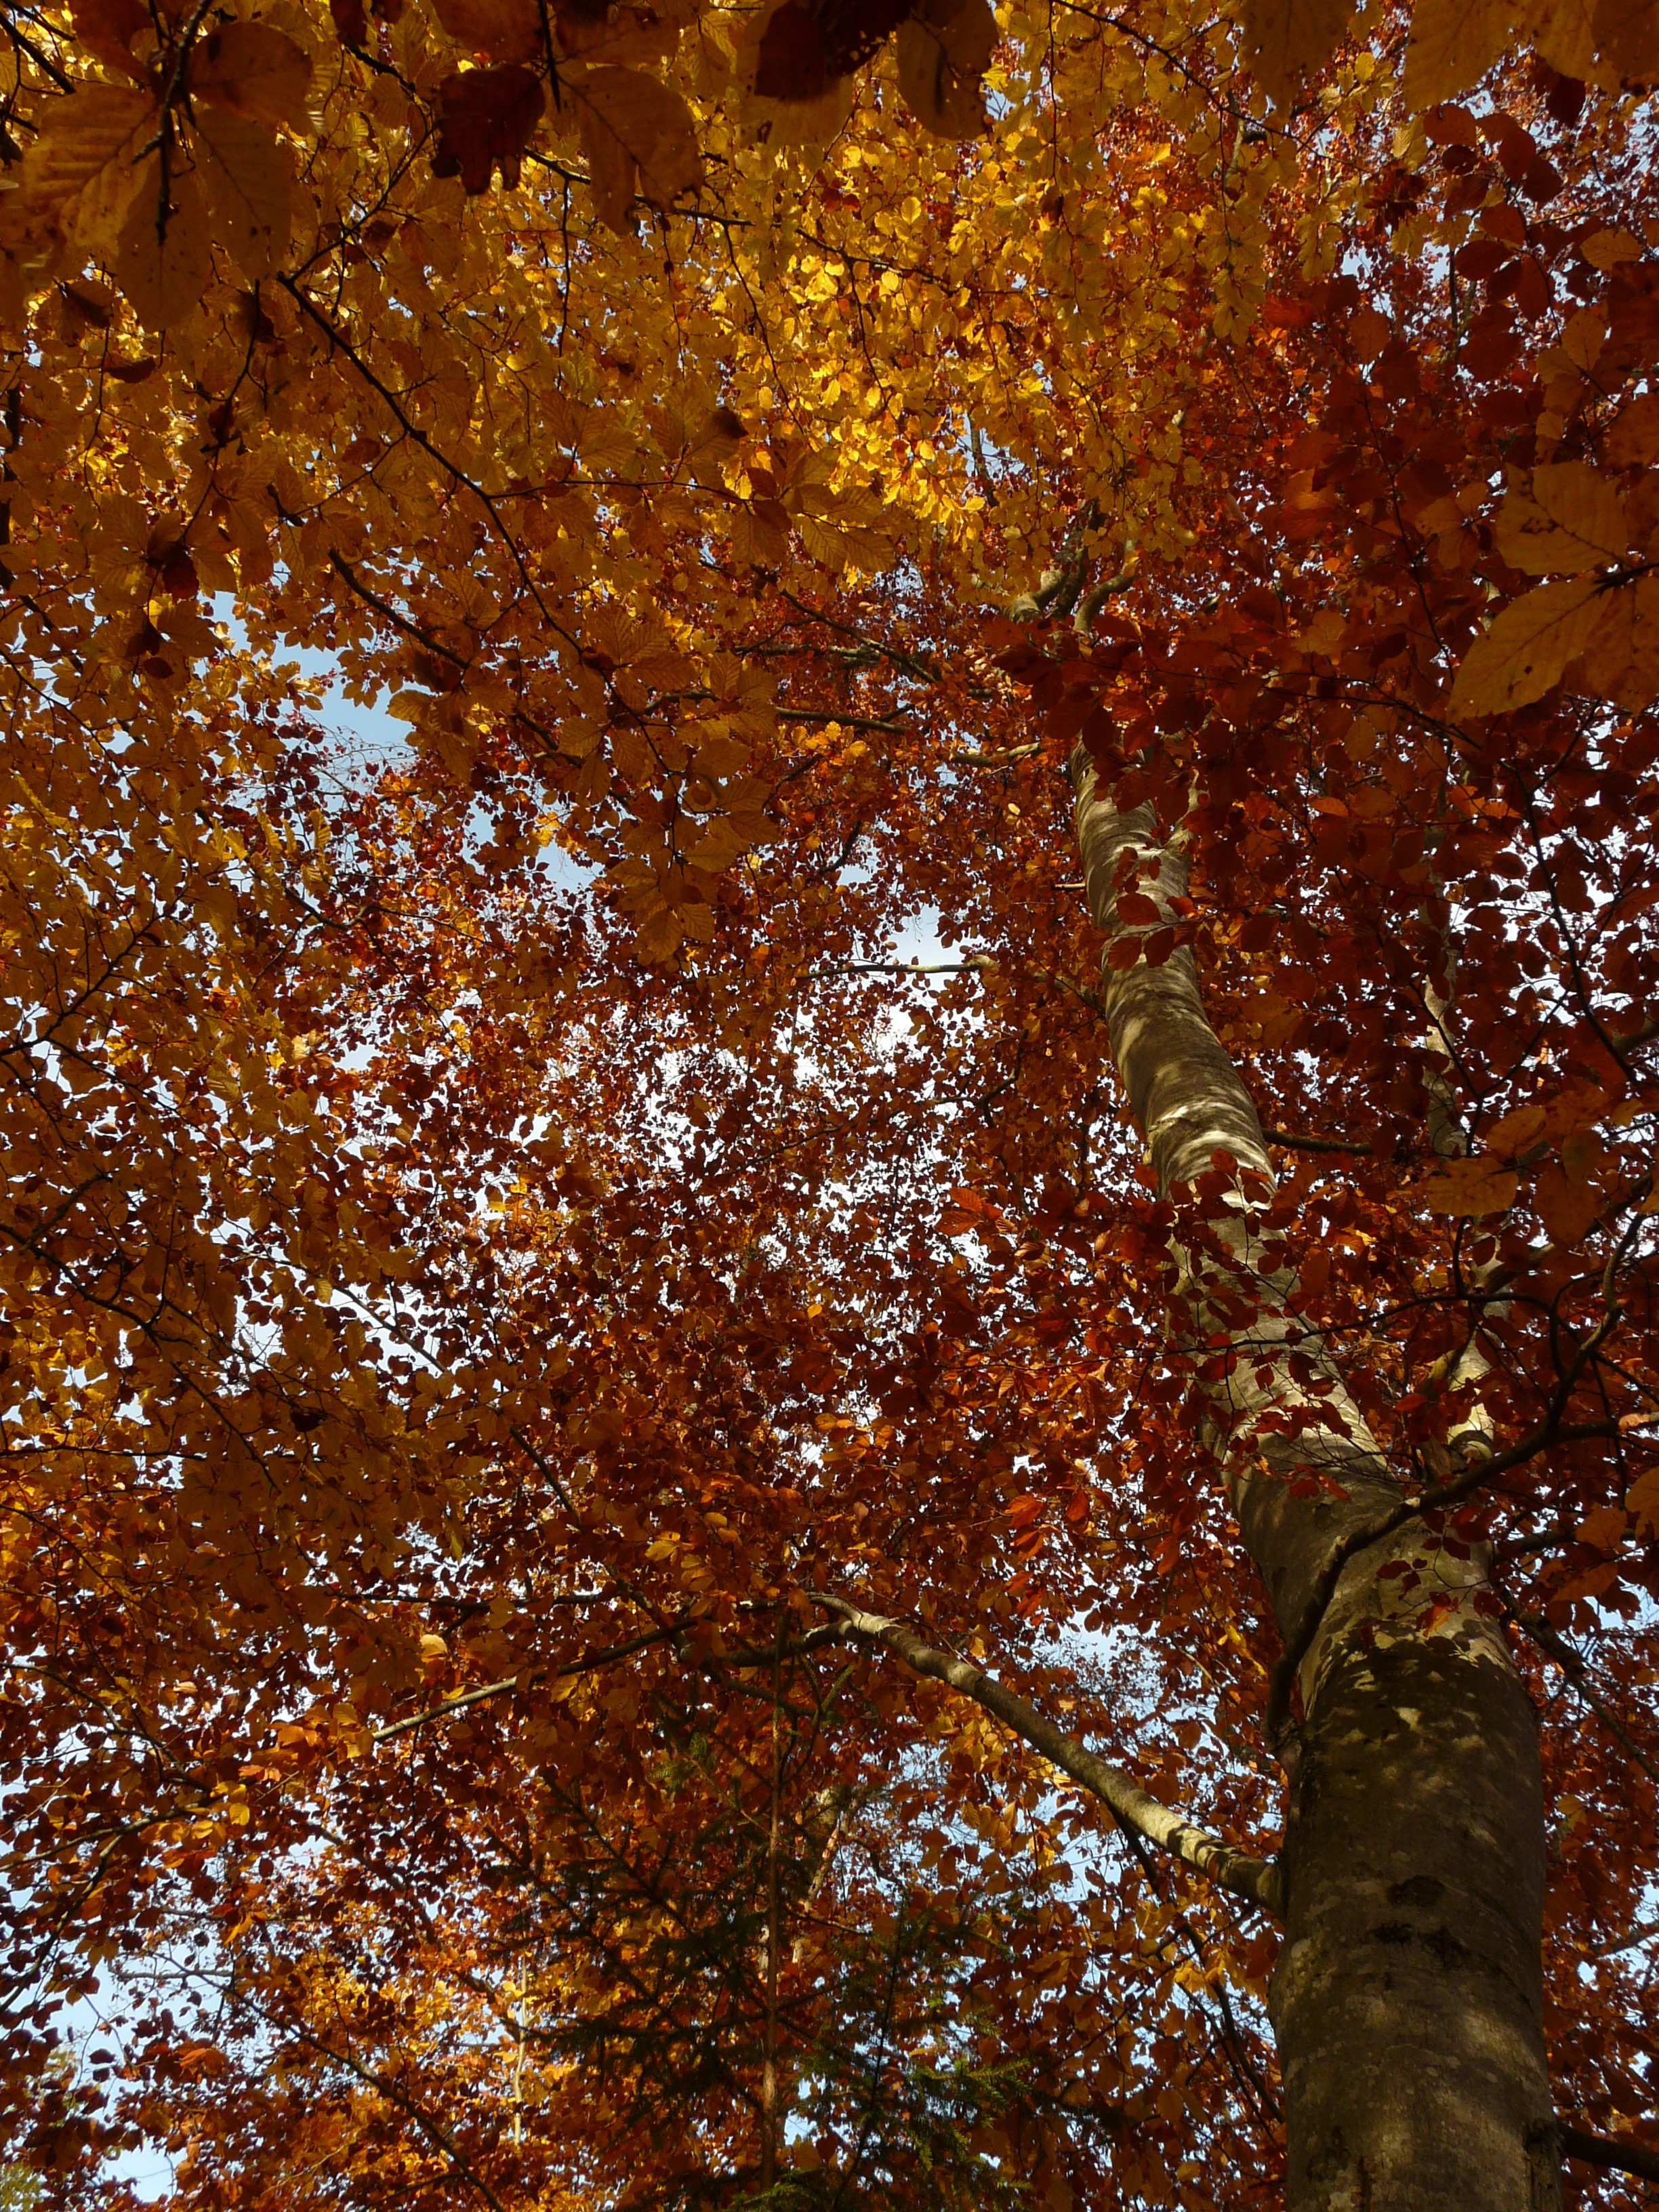
tree, forest, branch, plant, sun, sunlight, leaf, golden, high, color, autumn, soil, colorful, season, maple tree, maple leaf, tribe, leaves, bright, deciduous, october, fall foliage, autumn forest, golden autumn, beech, back light, golden october, flowering plant, fagus sylvatica, fagus, woody plant, land plant